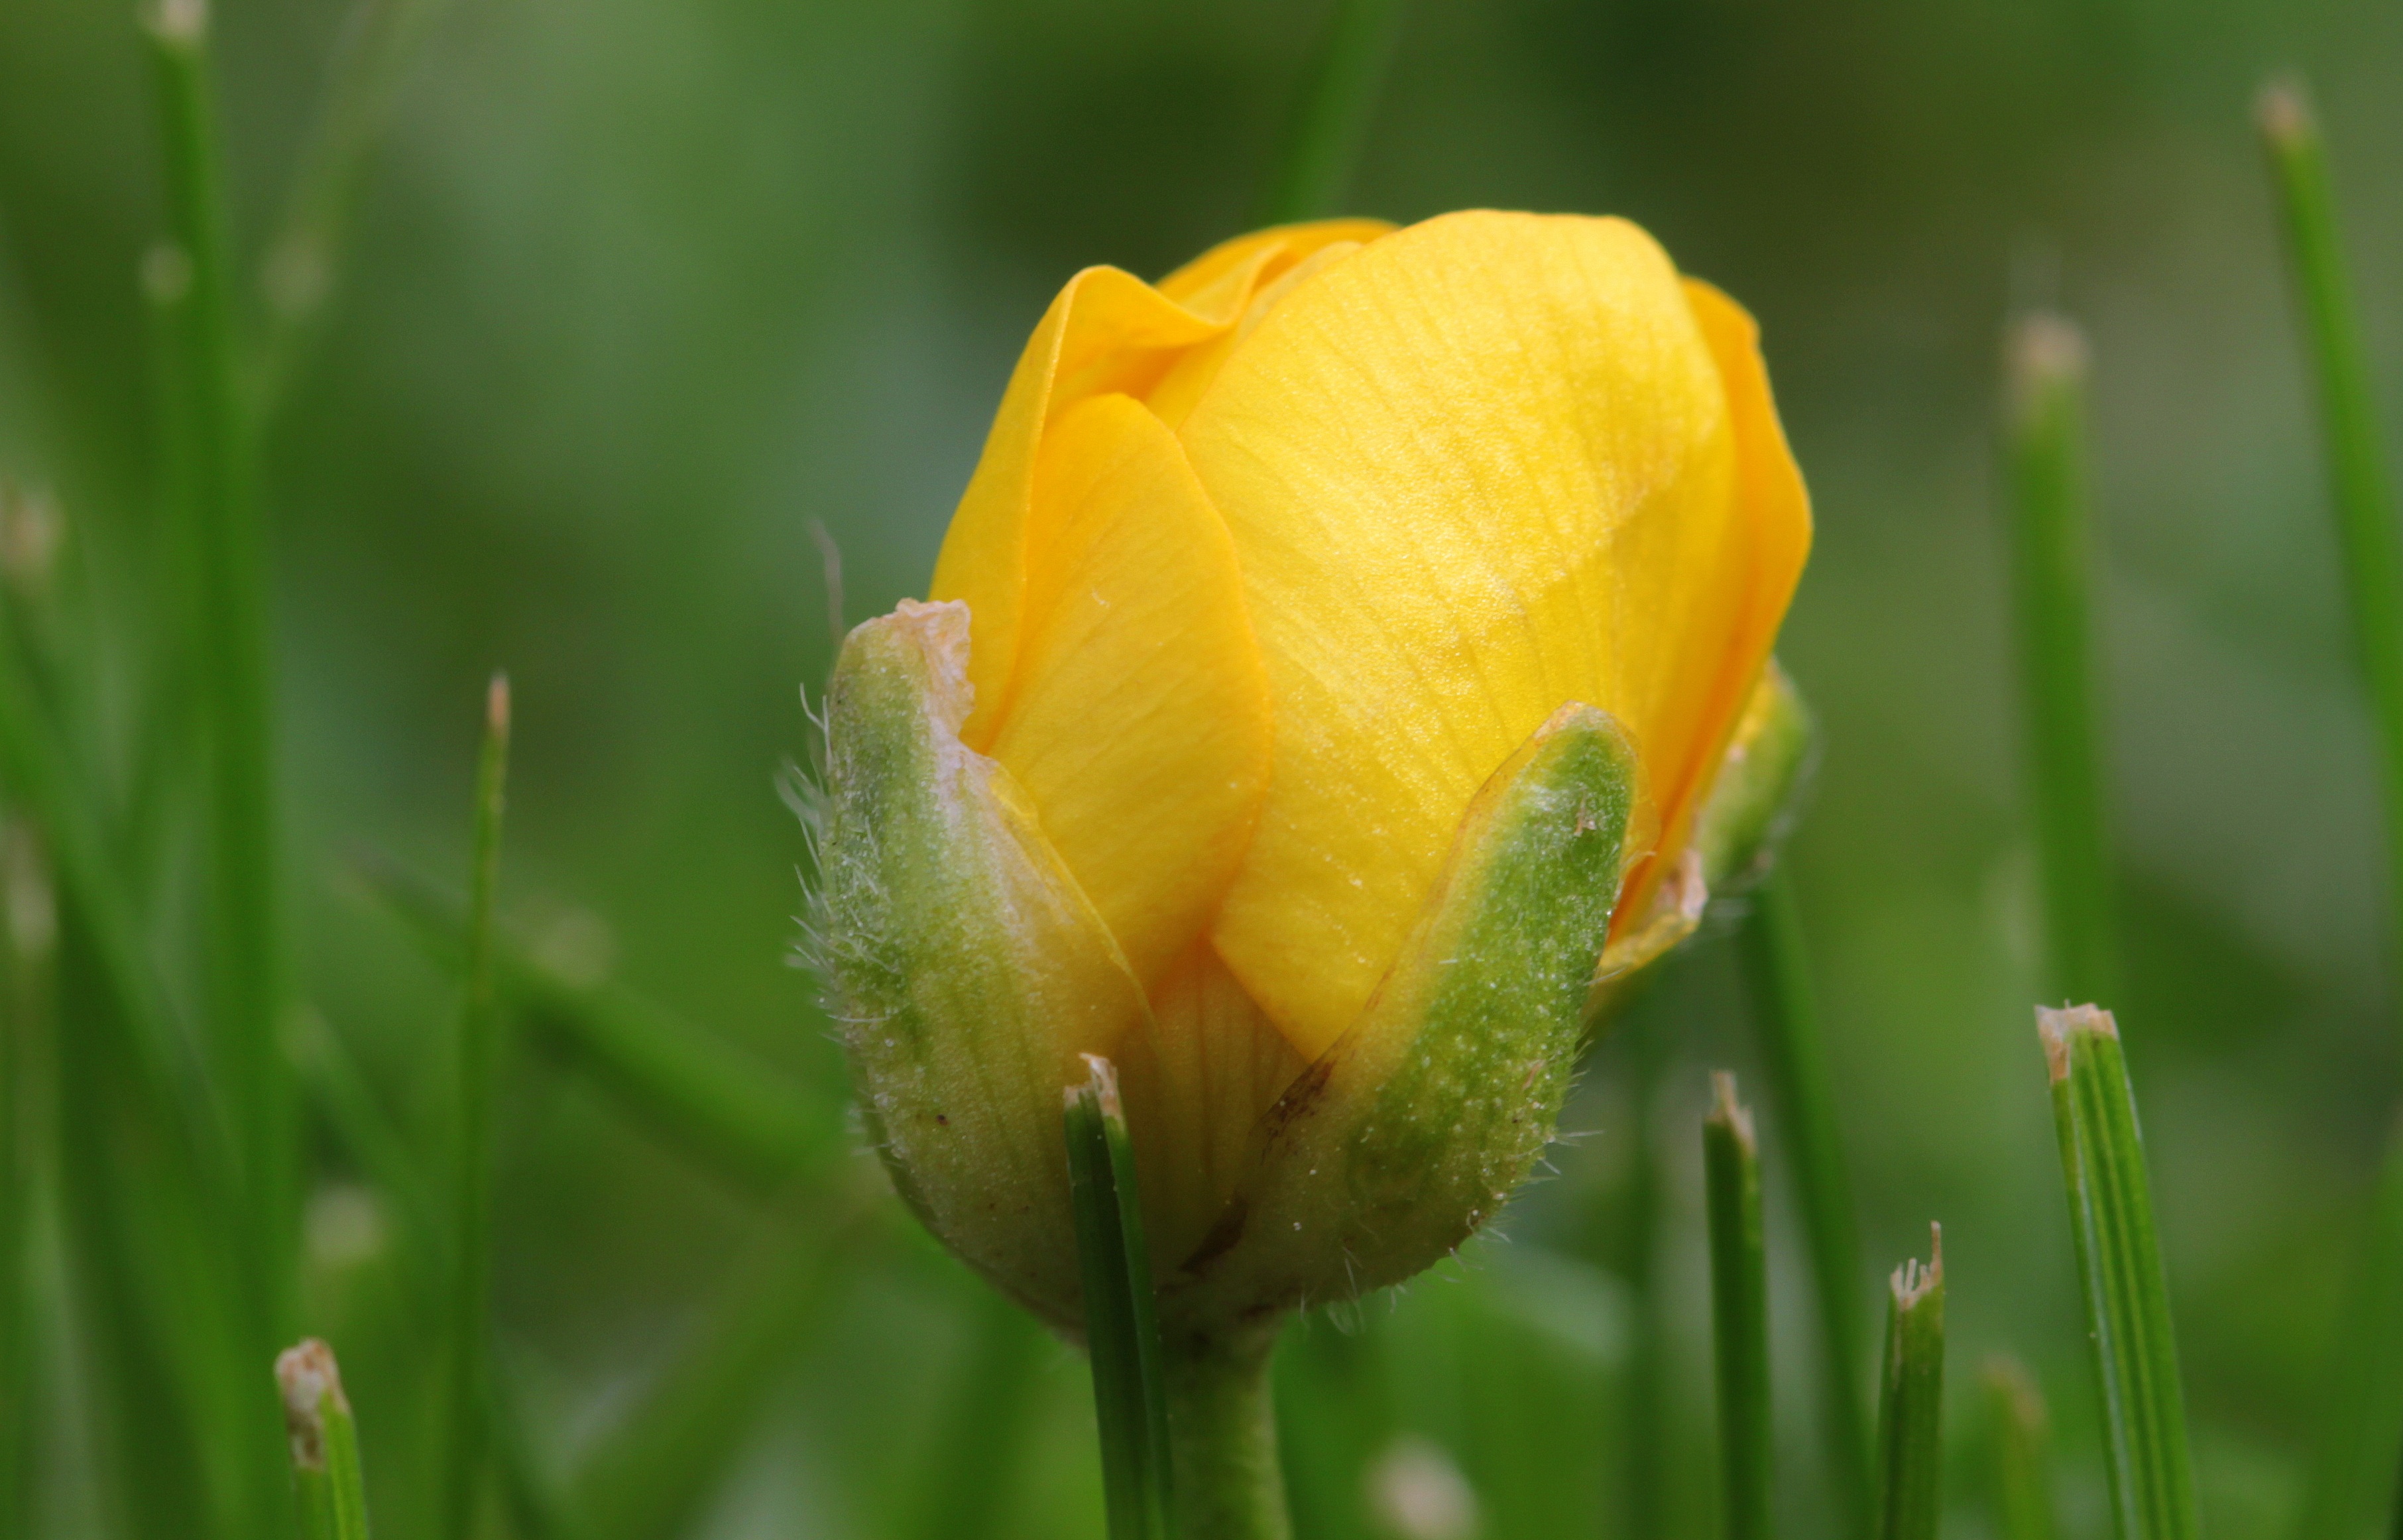
nature, grass, open, plant, photography, meadow, flower, petal, tulip, spring, green, colorful, yellow, flora, wild flower, wildflower, flowers, close up, pointed flower, iris, bud, buttercup, macro photography, flowering plant, b hen, sharp buttercup, ranunculus acris, plant stem, land plant, calochortus